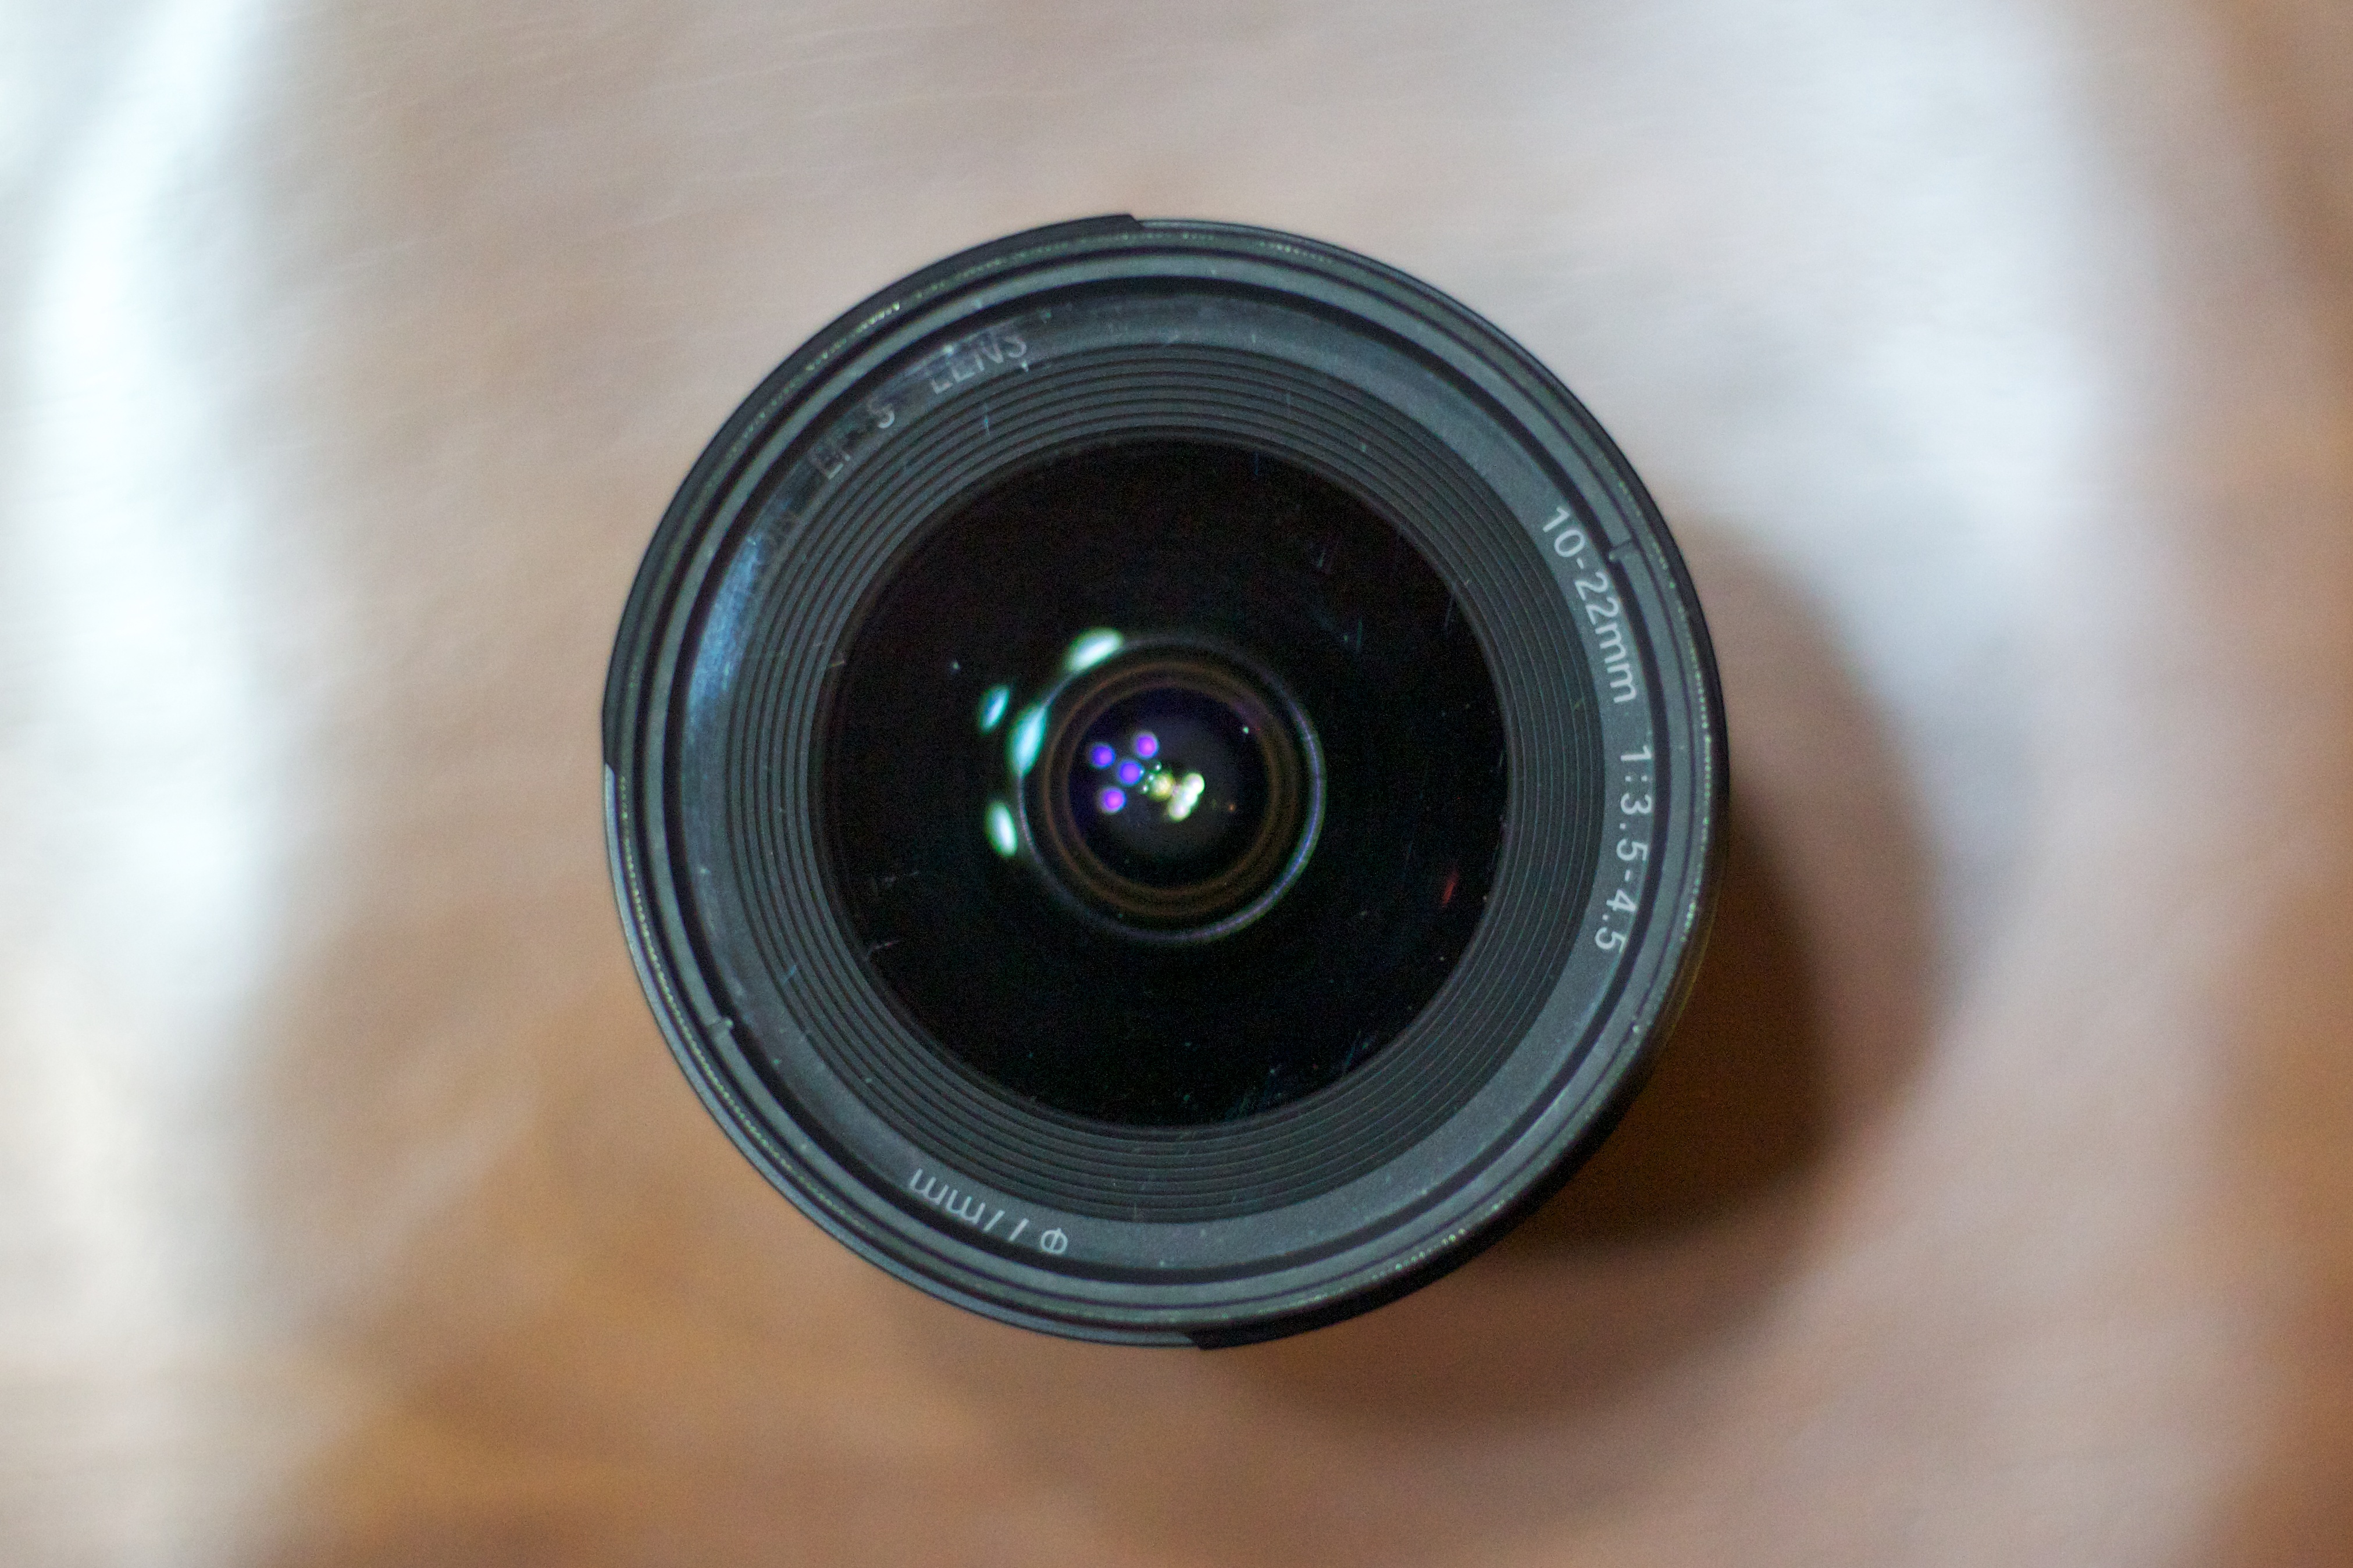
camera, photography, wheel, lens, close up, digital camera, eye, camera lens, dailyshoot, single lens reflex camera, cameras optics, teleconverter